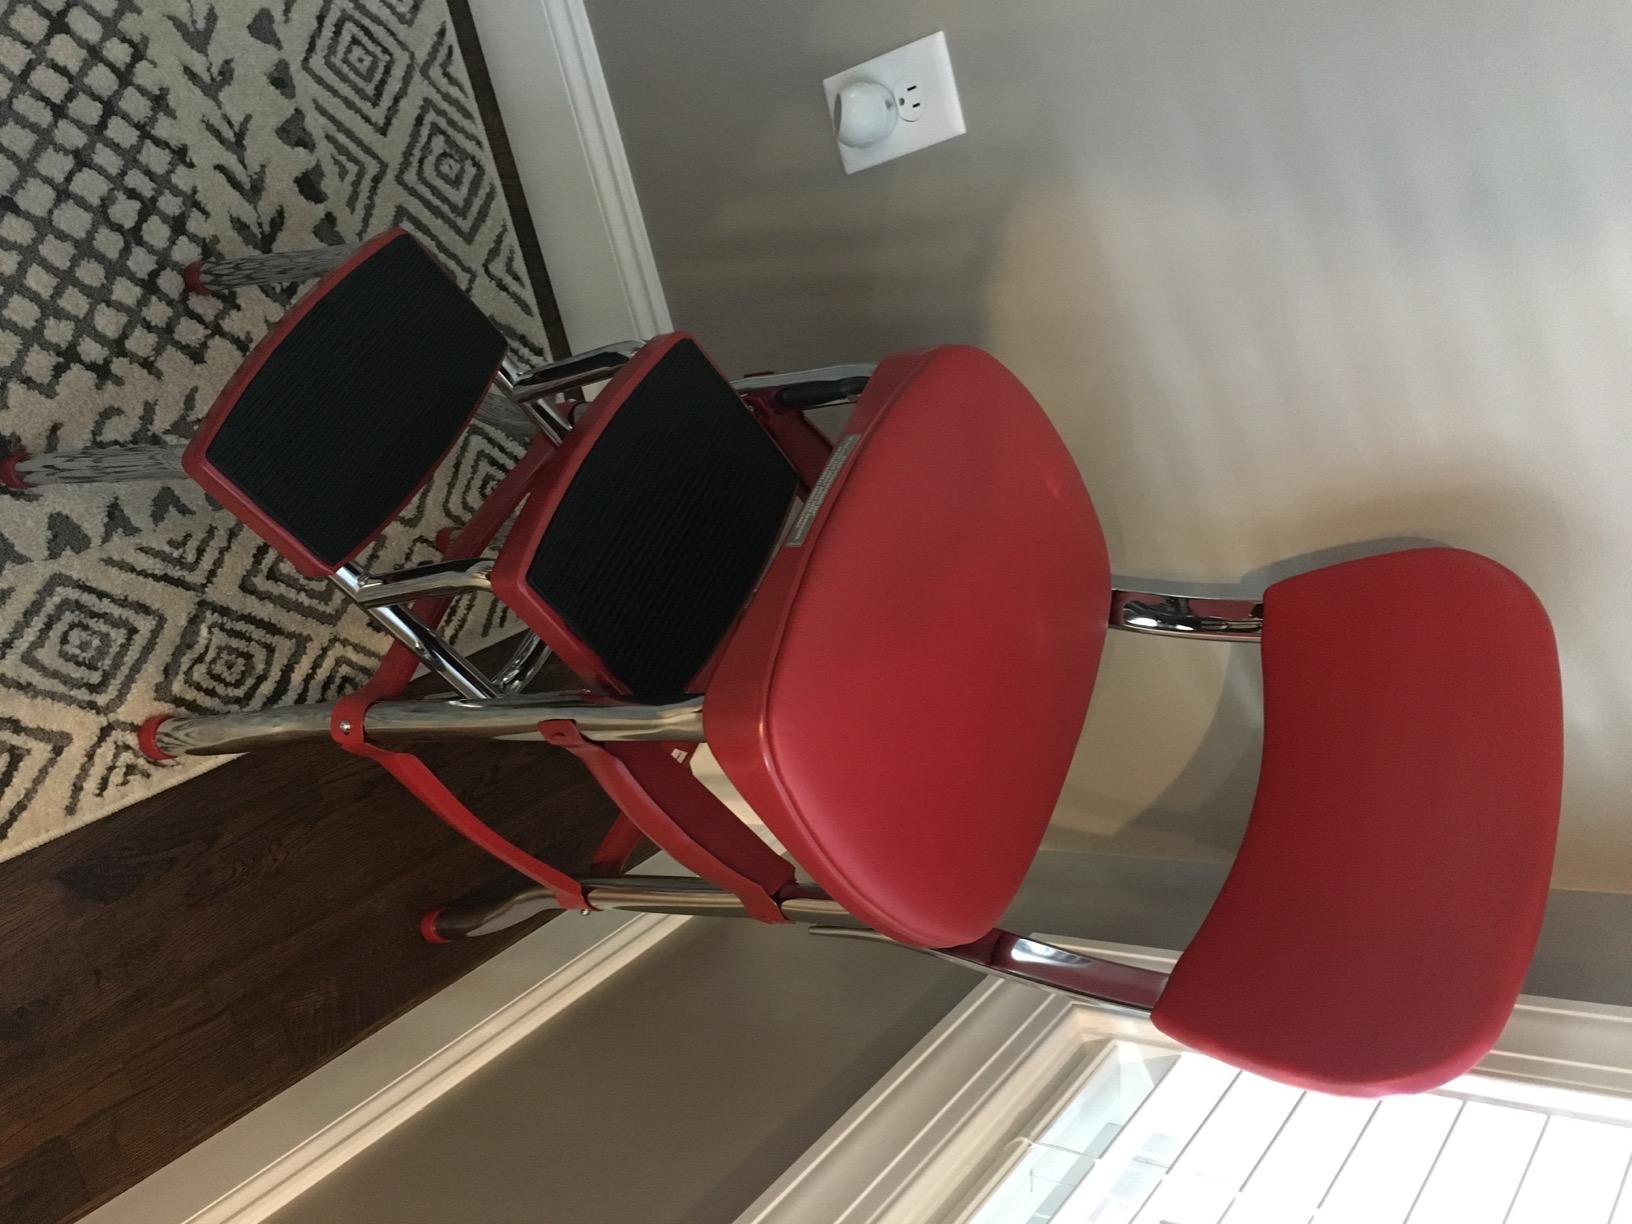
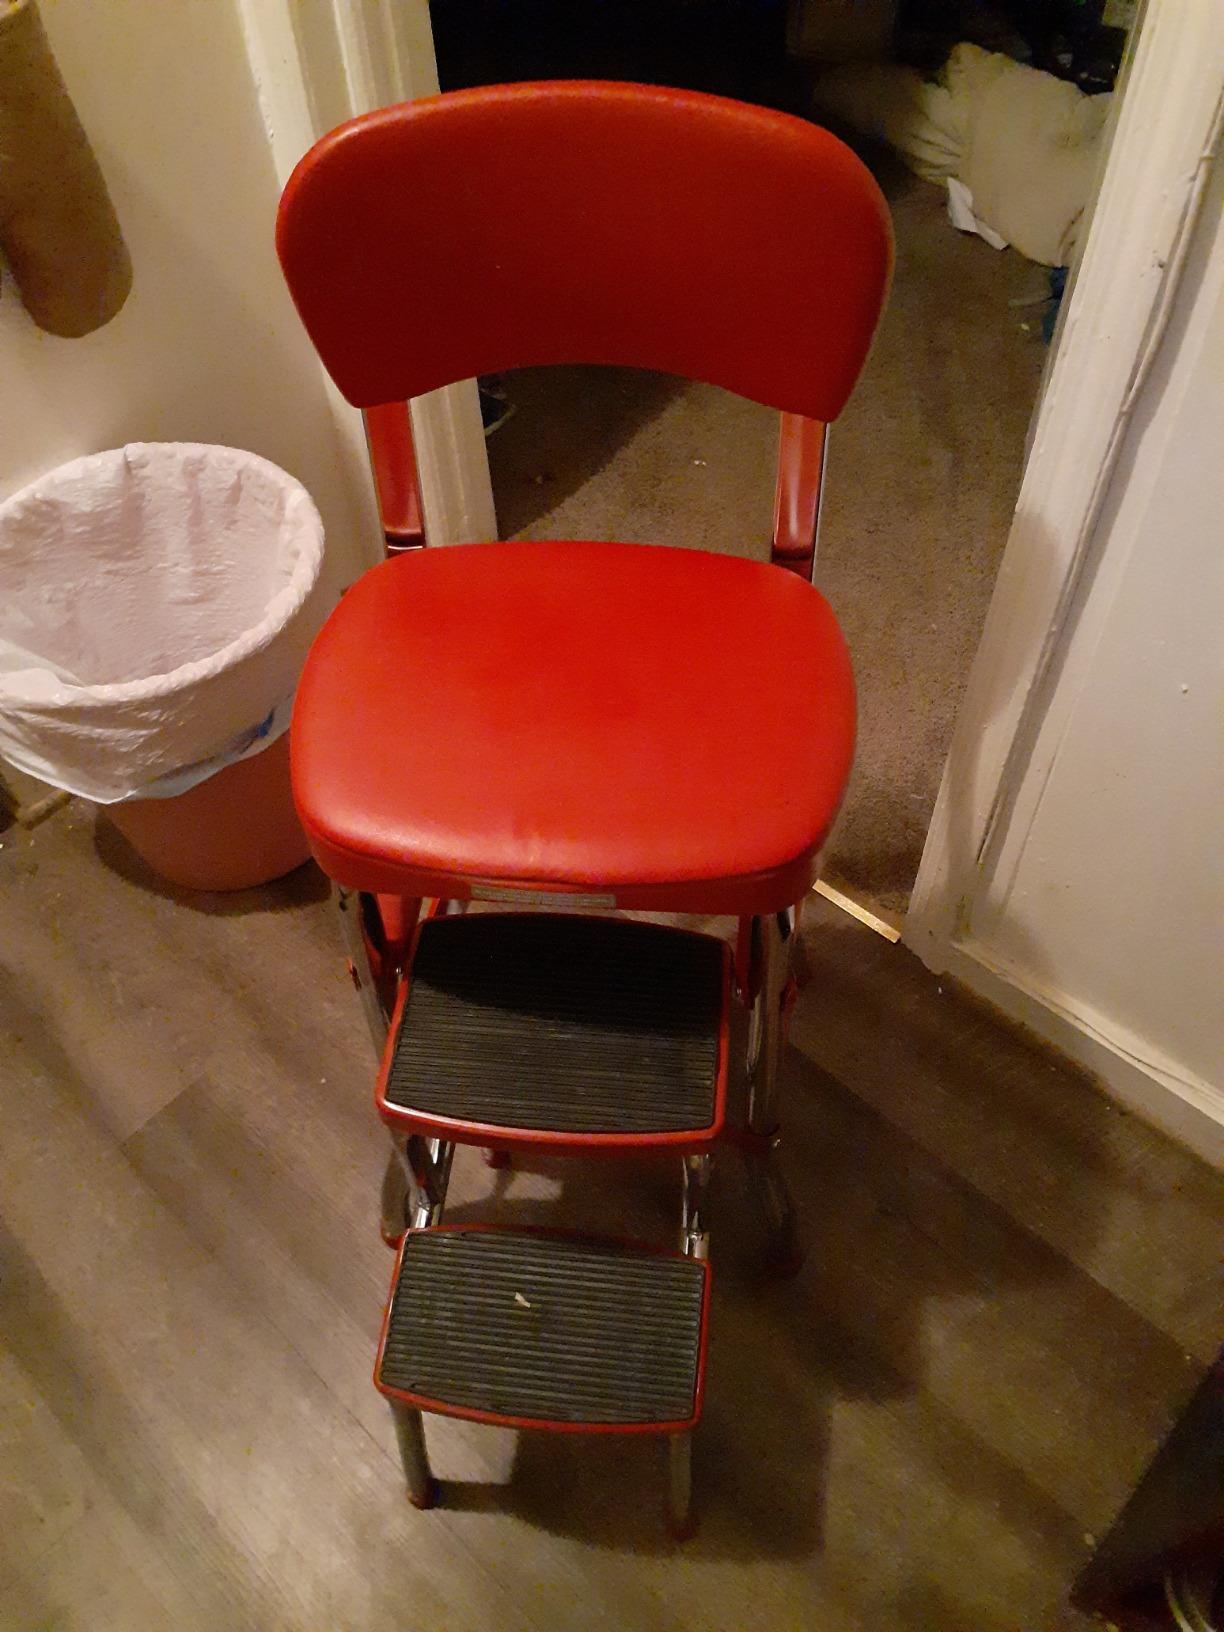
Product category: items_chair
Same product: yes